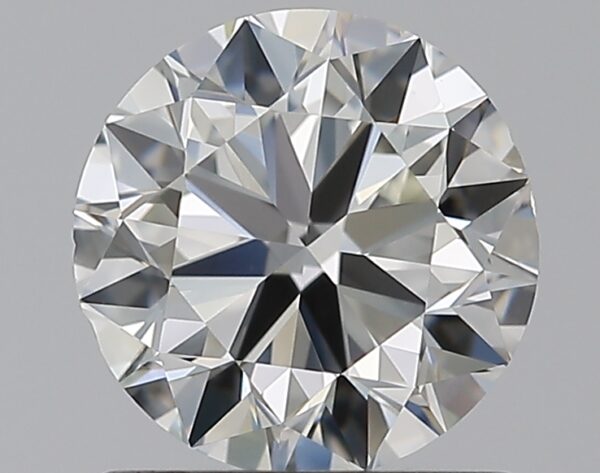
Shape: round
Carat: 1
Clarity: VS2
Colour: J
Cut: VG
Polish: EX
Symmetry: VG
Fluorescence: F
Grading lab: GIA
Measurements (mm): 6.21 x 6.29 x 3.92